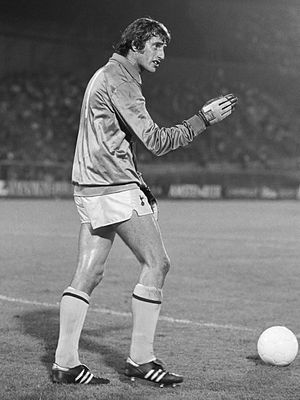
Ray Clemence
Ray Clemence (1981)
"Raymond Neal ""Ray"" Clemence er en tidligere engelsk fodboldspiller og manager.